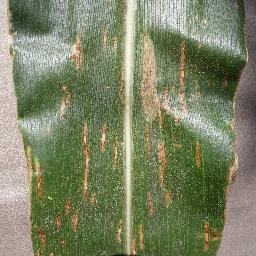
Label: Corn_(Maize)___Gray_Leaf_Spot_(Cercospora)